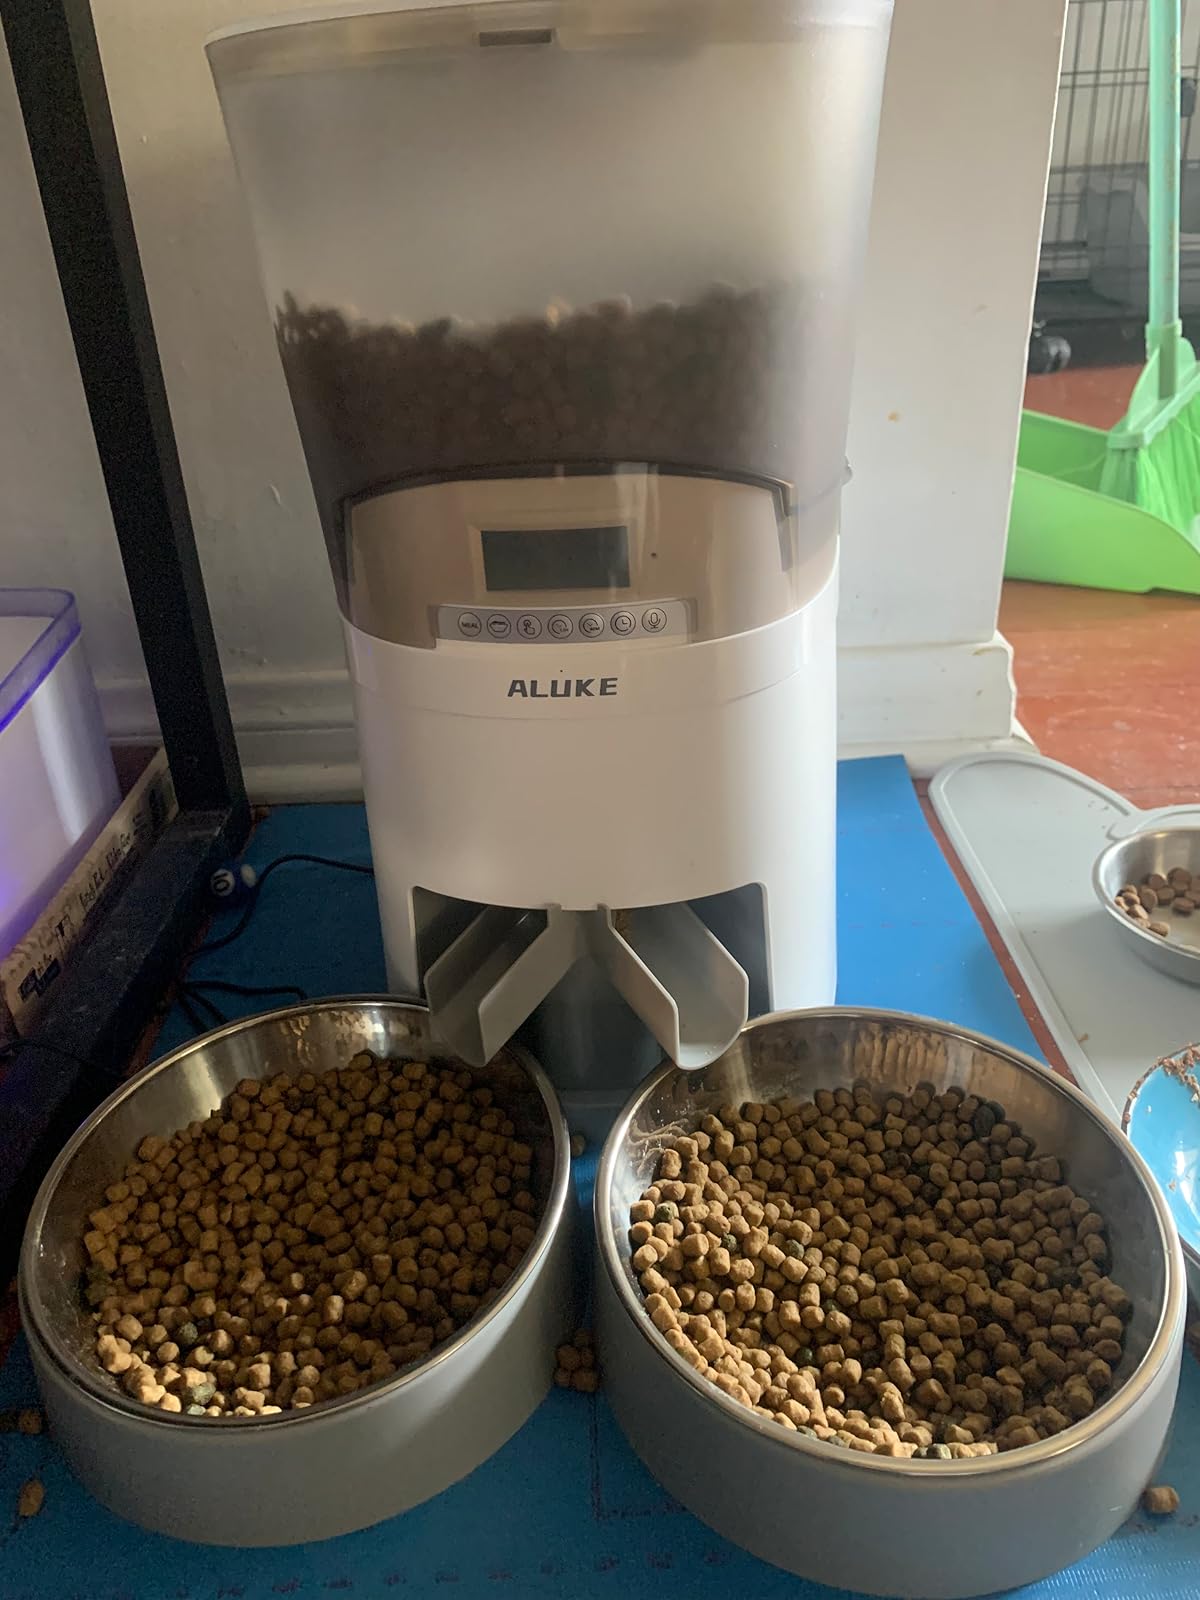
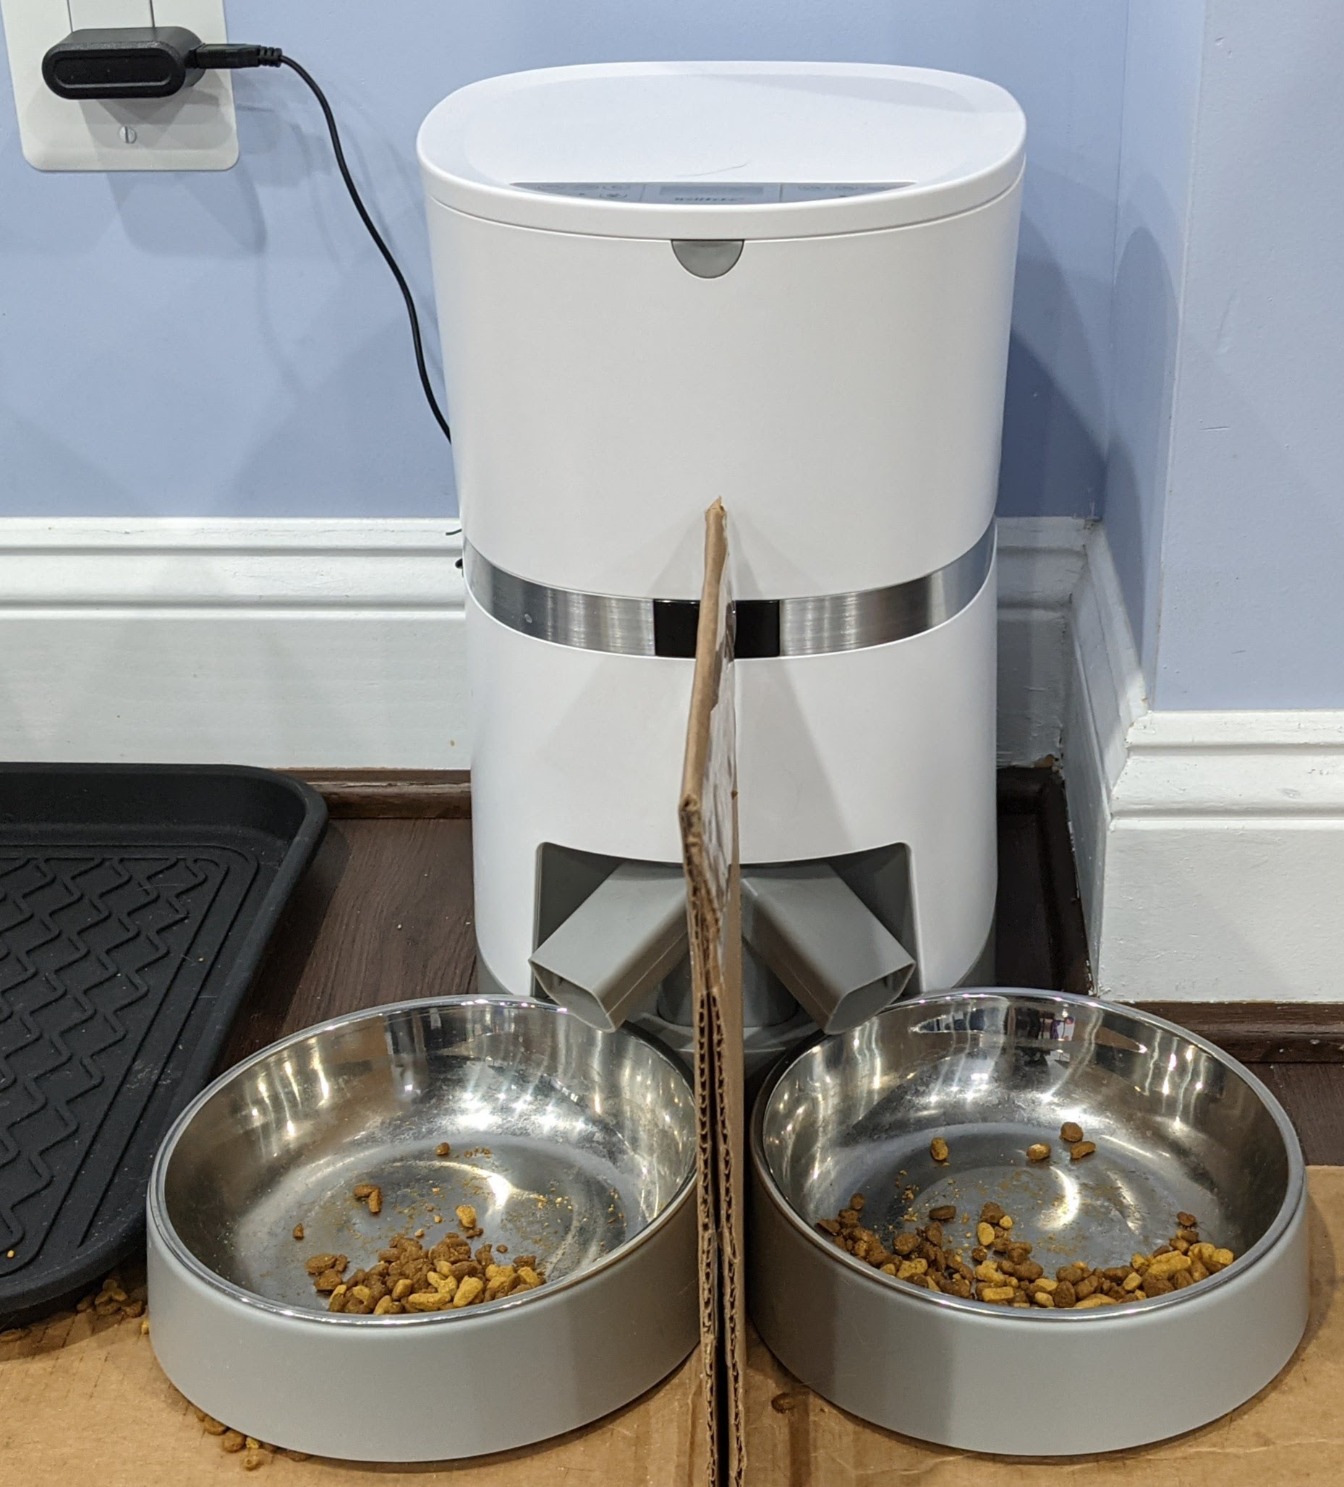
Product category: items_feeder
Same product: no